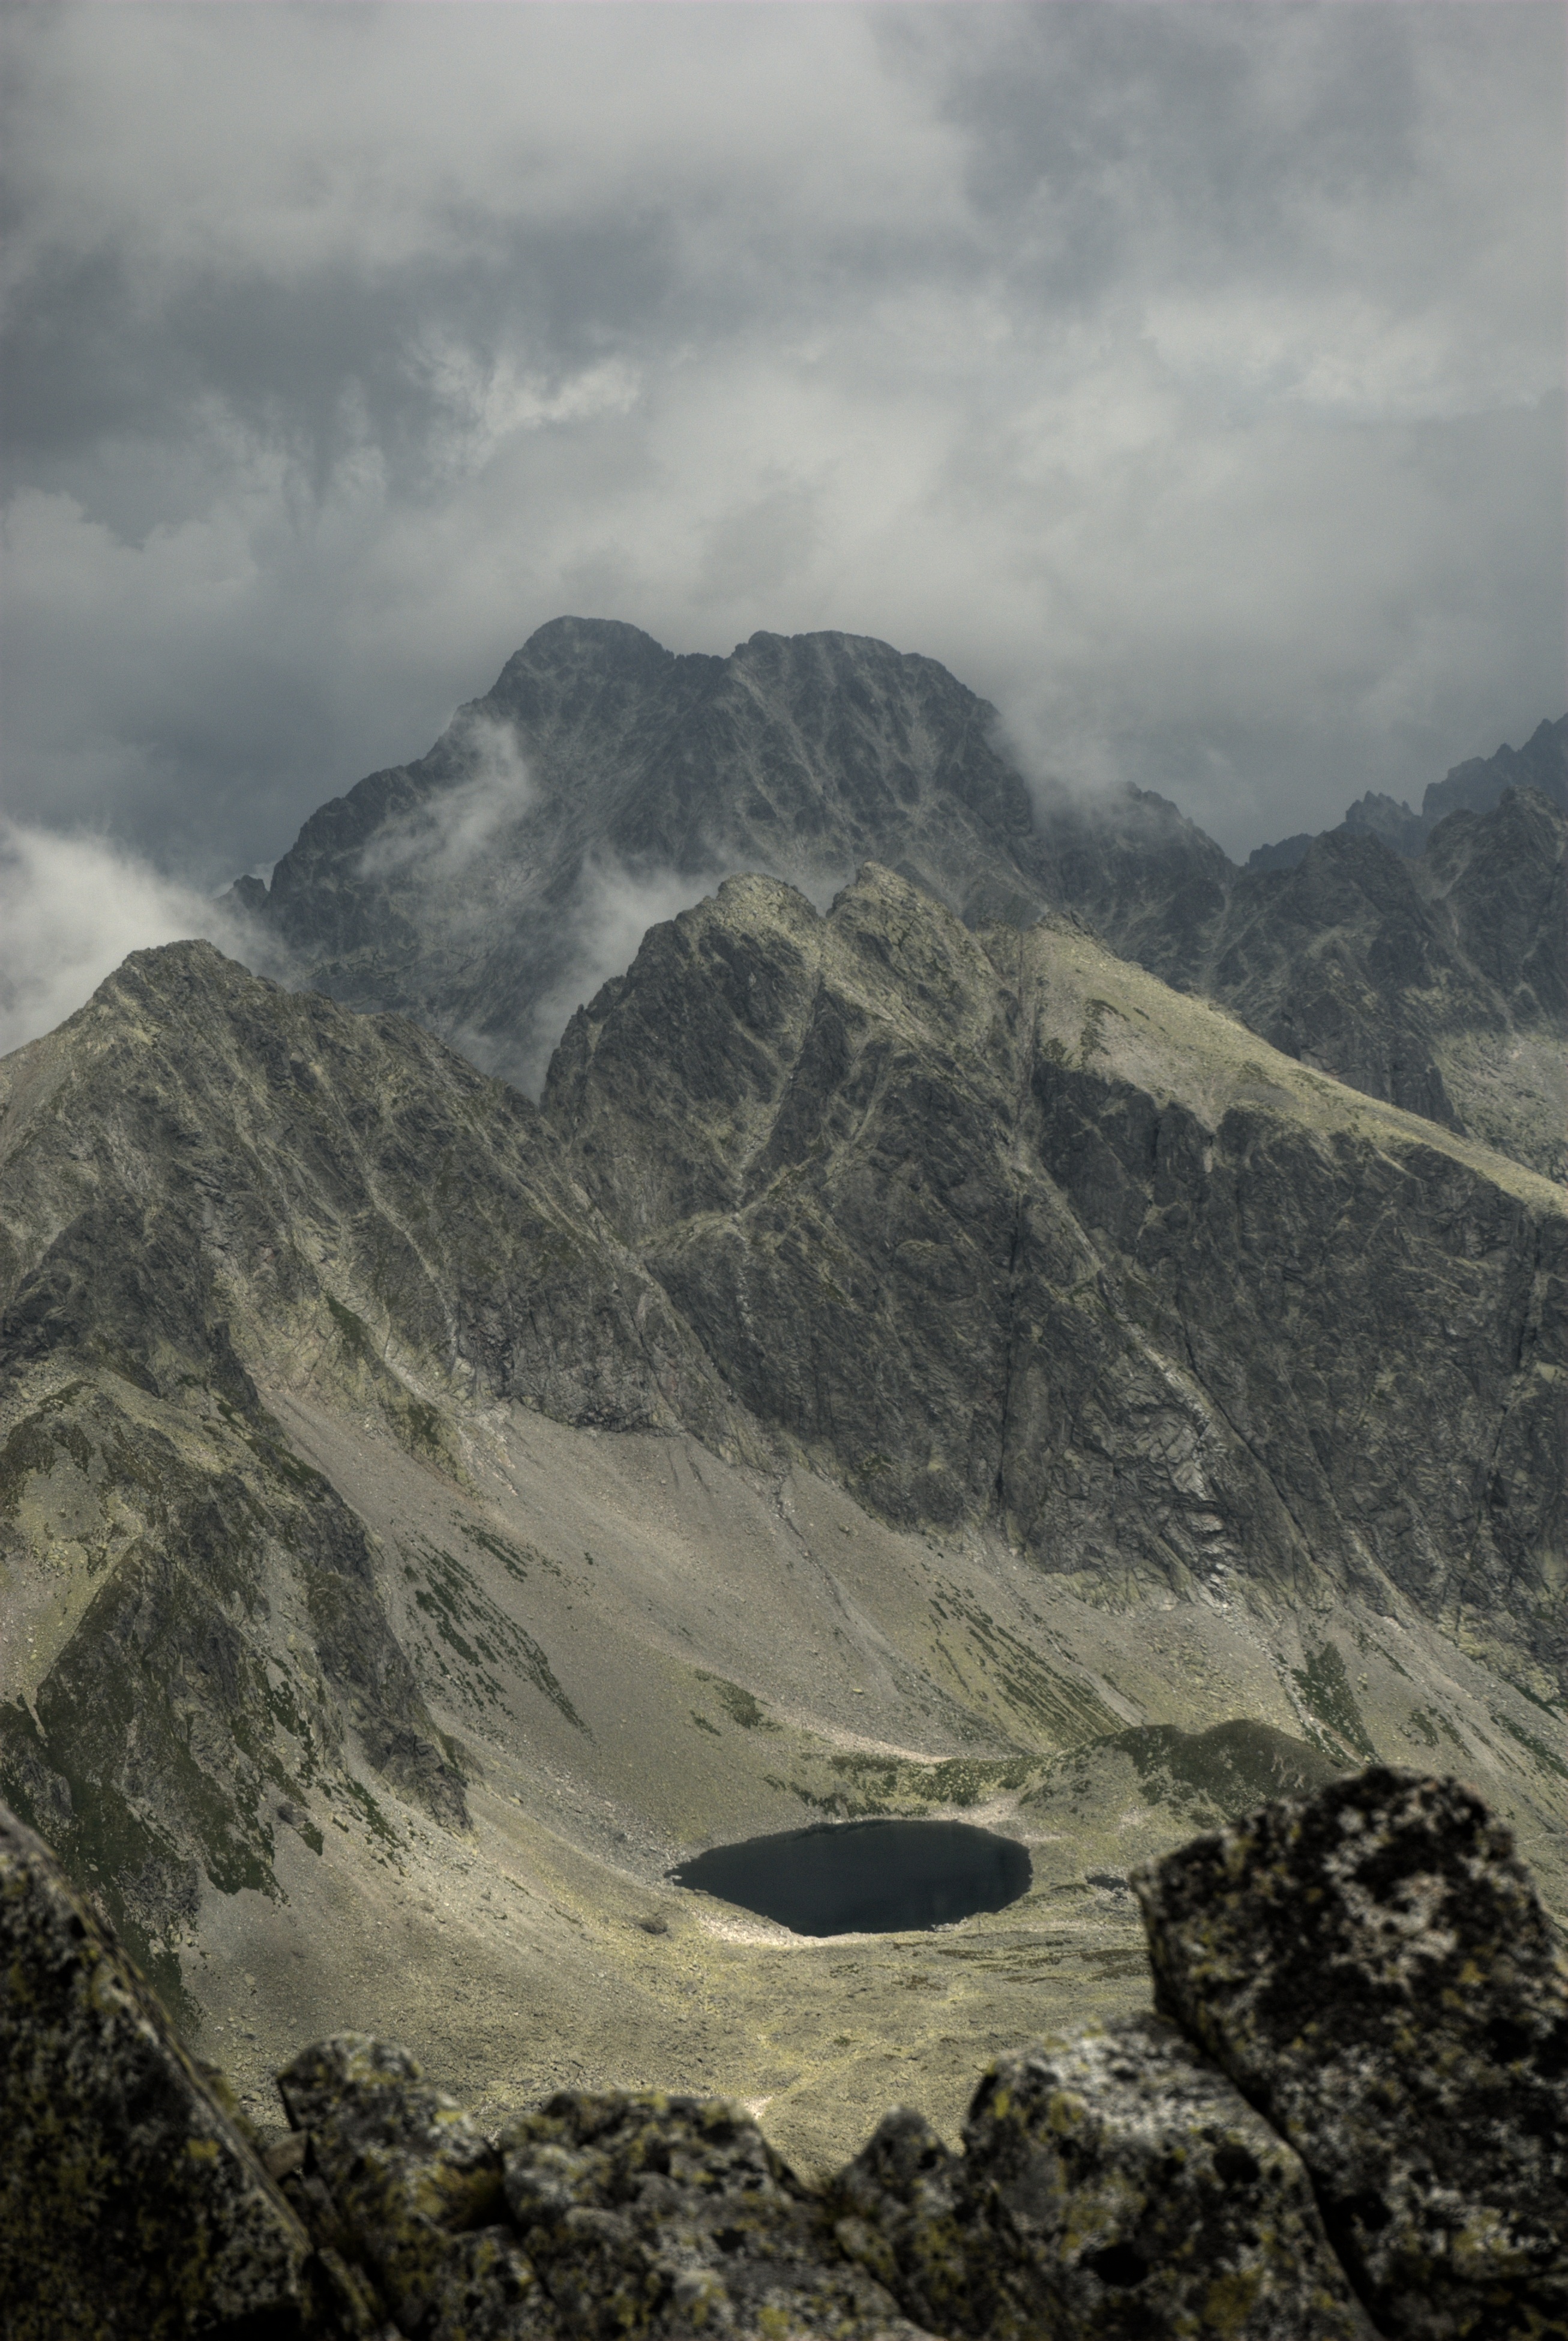
landscape, sea, nature, rock, wilderness, mountain, snow, cloud, sky, hill, lake, adventure, view, mountain range, holiday, tourism, highland, ridge, summit, top view, rocks, geology, mountains, alps, plateau, fell, top, loch, tatry, slovakia, landform, the high tatras, mountain pass, the slovak tatras, geographical feature, atmospheric phenomenon, mountainous landforms, geological phenomenon